Jingjing Wang

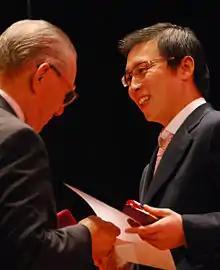
Jingjing Wang accepting his First Prize award at the 2008 Panama International Piano Competition from Jury Chairman Jaime Ingram

Wang Jingjing started piano at age 10, and began to make a career of it at age 17. A Piano Performance graduate of the Shanghai Conservatory of Music, Wang Jingjing made his concert debut at the age of 18, performing Rachmaninoff's Second Piano Concerto with China Hebei Orchestra in the Shanghai Concert Hall. Since his debut, he has given numerous recitals in the United States, France, Spain, Russia, Italy, the Netherlands, Panama and the Canary Islands as well as his native country. He has collaborated as soloist with France's L'Orchestre Symphonique du Limousin, the China Movie Philharmonic, and the Shanghai Opera Symphony Orchestra. He has performed at the Concert Hall of Tchaikovsky Conservatory in Moscow, Town Hall in New York City, the Teatro Nacional in Panama City, among others.